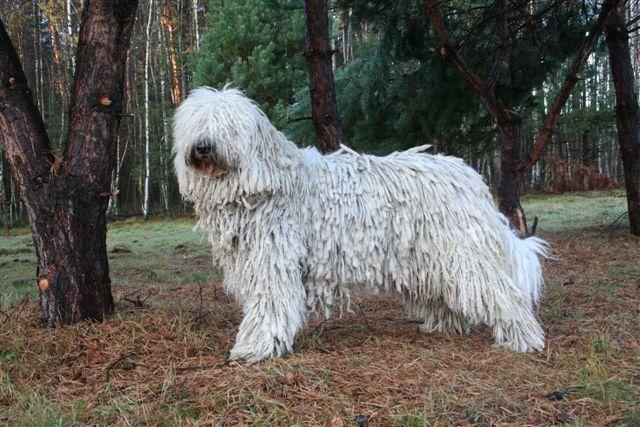
komondor